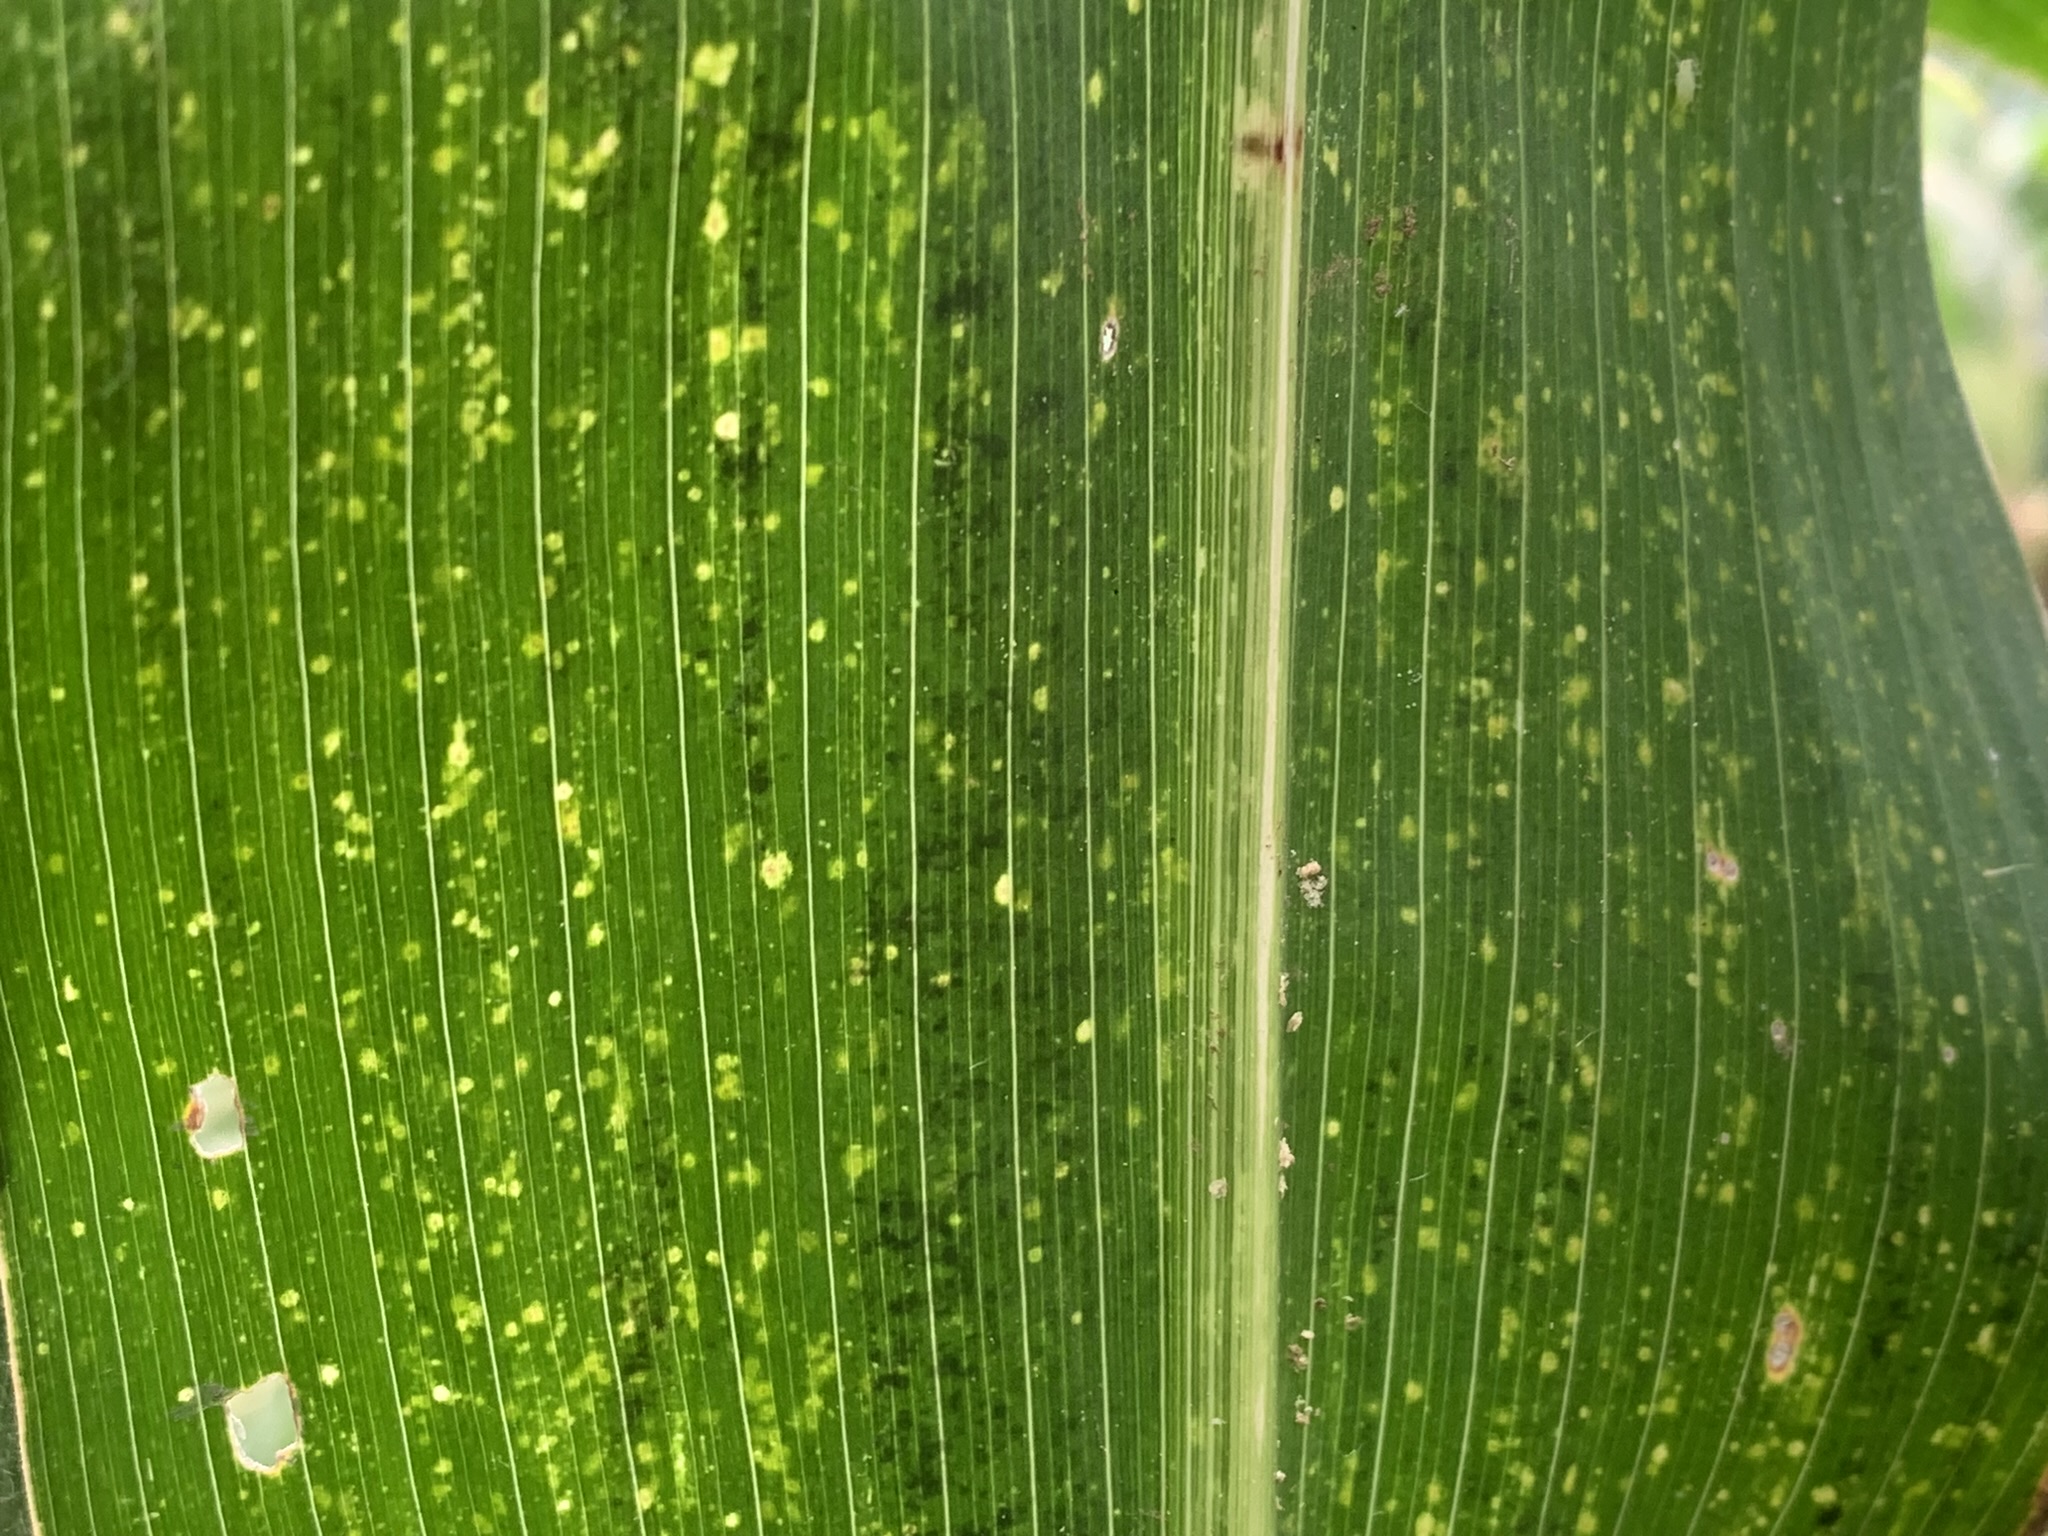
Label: MLN